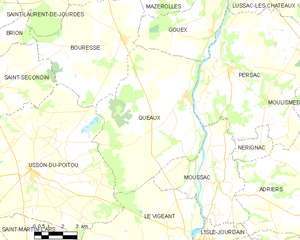
Carte des communes françaises Queaux